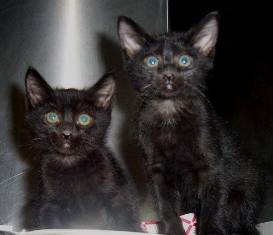
Label: cat